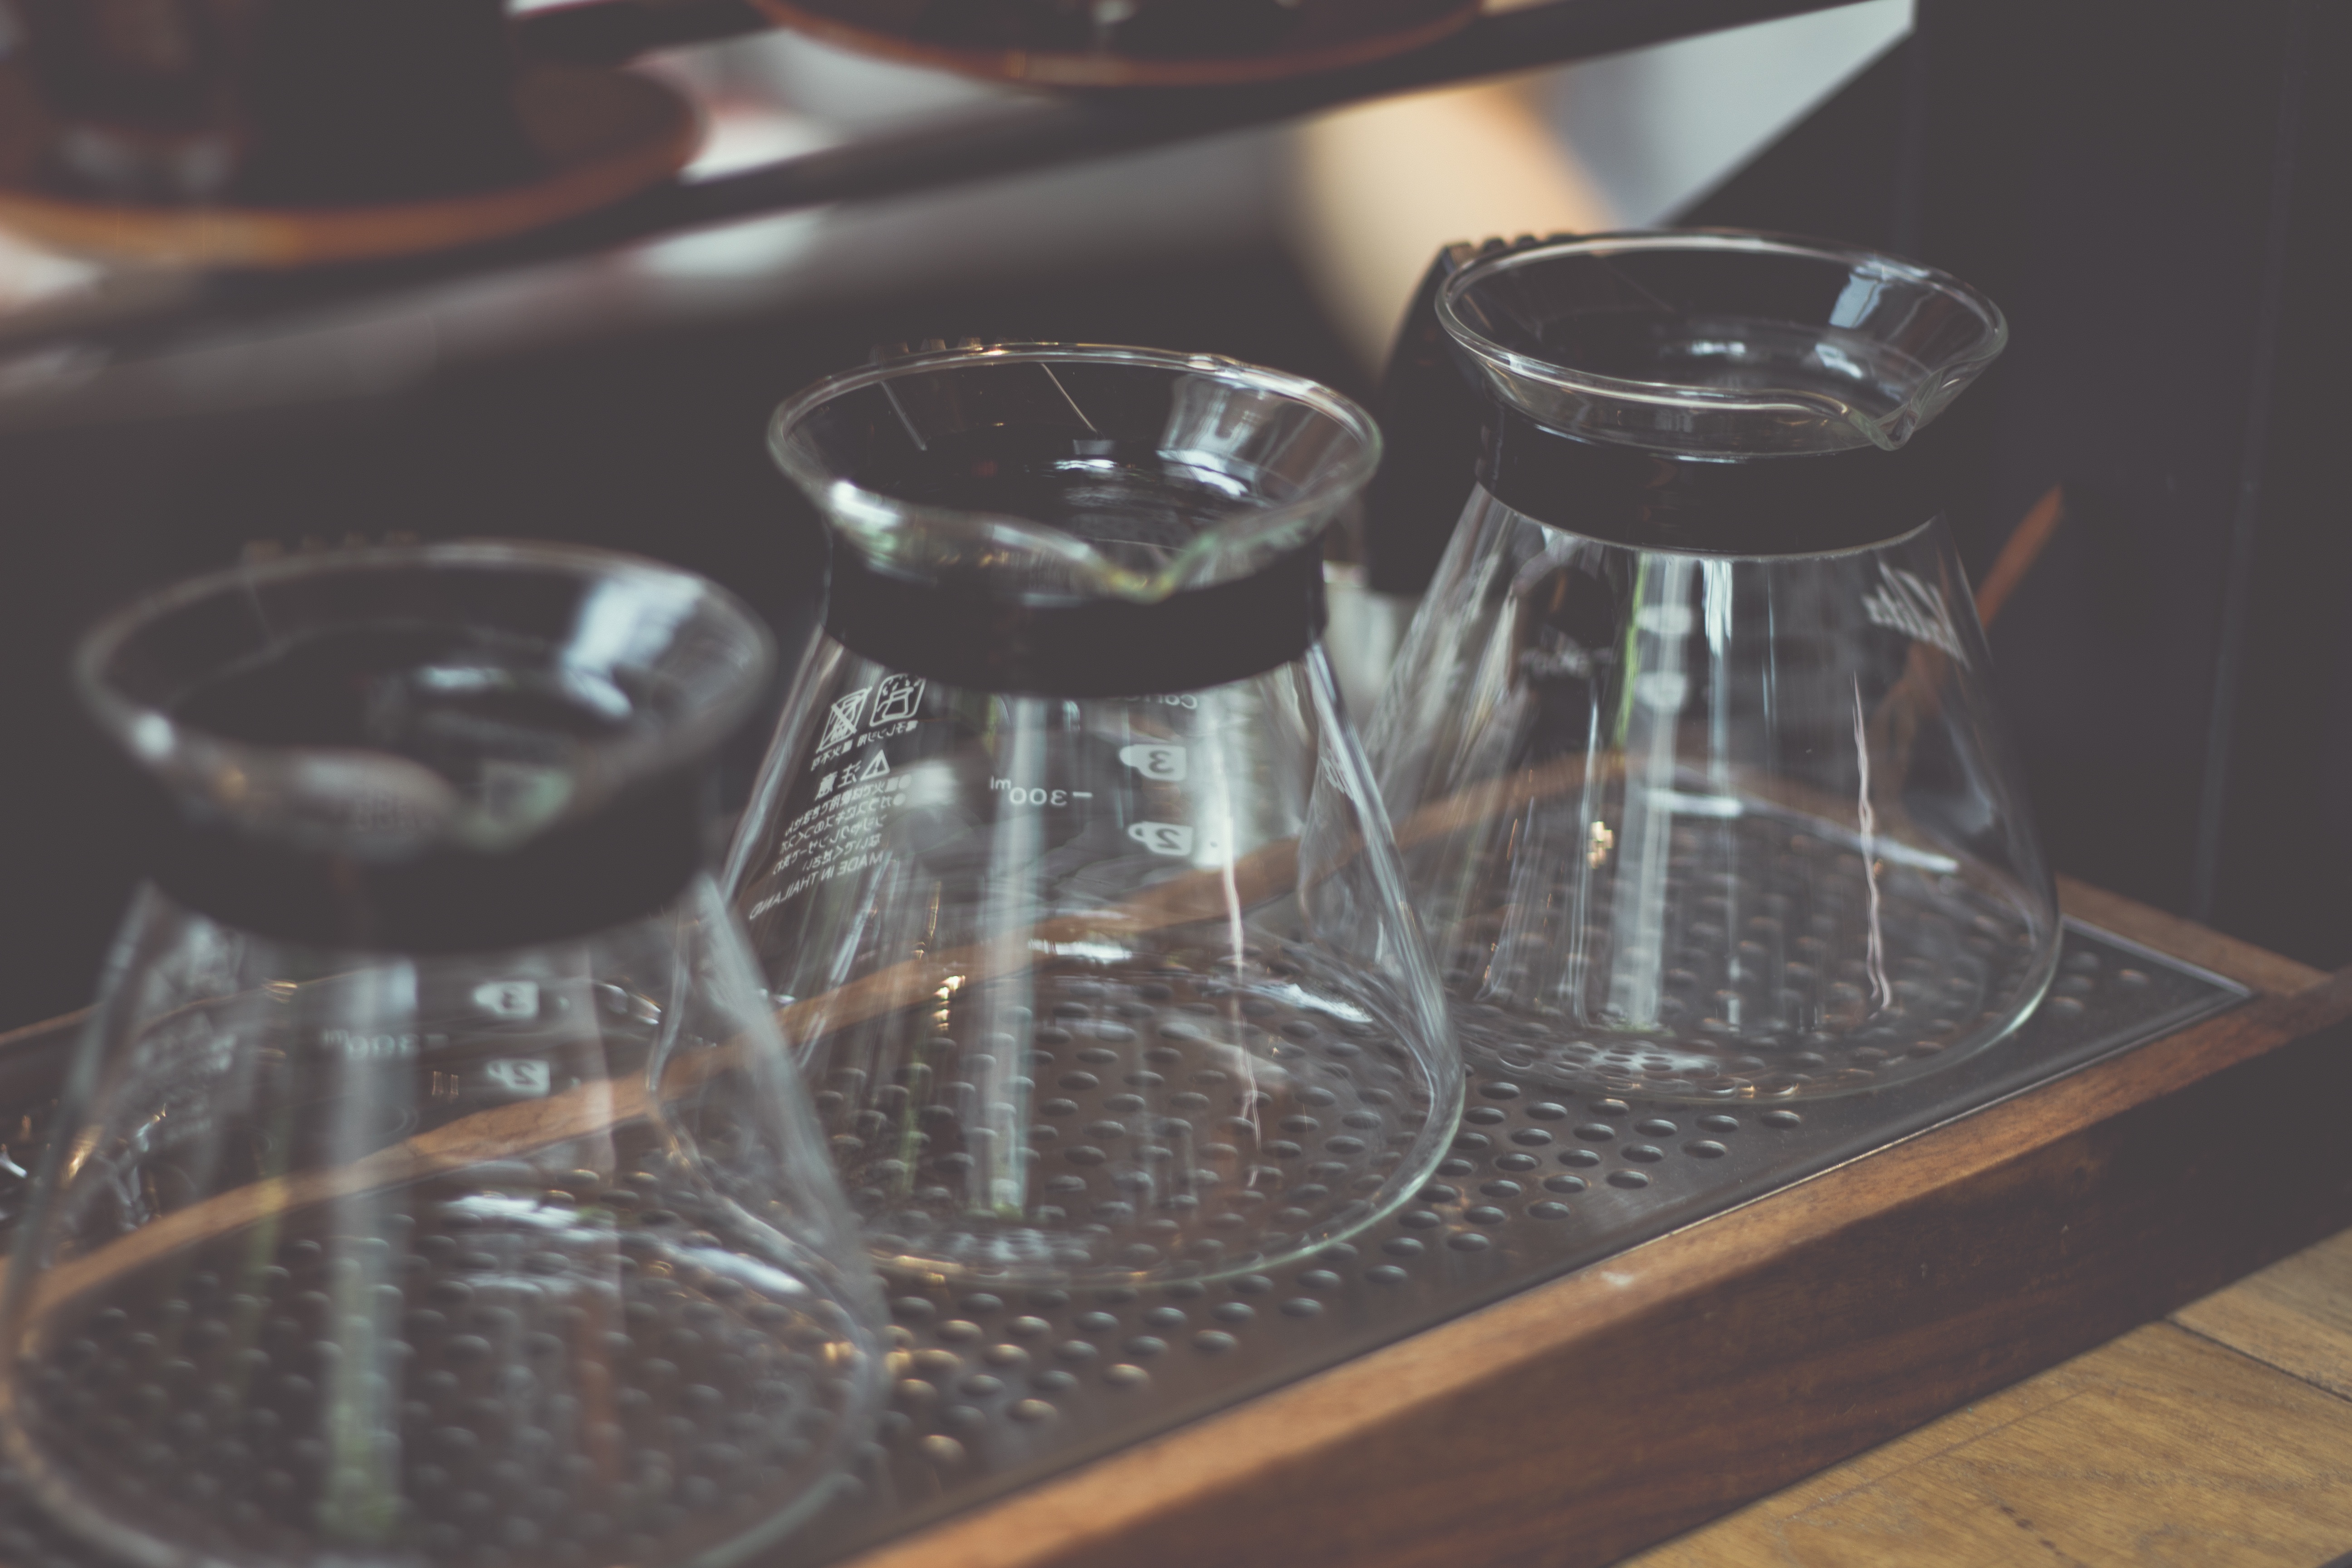
table, glass, drink, wine glass